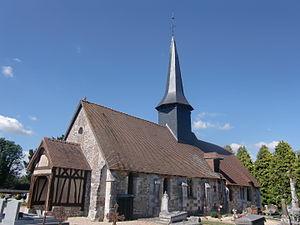
Eglise de Flancourt (Flancourt-Catelon, Eure, Normandie, France)
Flancourt-Catelon est une ancienne commune française, située dans le département de l'Eure en région Normandie, devenue le 1ᵉʳ janvier 2016 une commune déléguée au sein de la commune nouvelle de Flancourt-Crescy-en-Roumois.